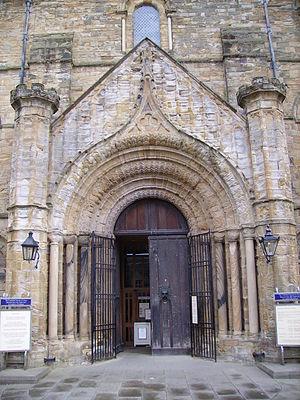
L'art roman en Angleterre est introduit par le roi Édouard le Confesseur à l'abbaye de Westminster consacrée en 1065. La conquête normande de l'Angleterre de 1066 et l'invasion entraînent la naissance d'un art roman anglais qu'il ne faut pas confondre avec celui s'épanouissant en Normandie continentale. Guillaume le Conquérant devenu roi d'Angleterre organise ce pays et en retire de grandes richesses qui financent de nombreux chantiers en Normandie et en Angleterre où de nombreux religieux normands sont mis à la tête d'importants diocèses. L'influence normande, forte après l'invasion, intègre progressivement la culture anglo-saxonne.